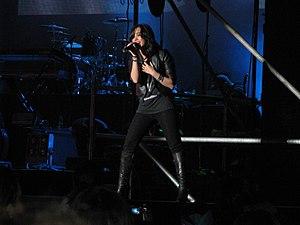
Demi Lovato: Live in Concert est la deuxième tournée de la chanteuse et actrice Demi Lovato dans le but de promouvoir son deuxième album Here We Go Again.